Loyal Legion of Loggers and Lumbermen

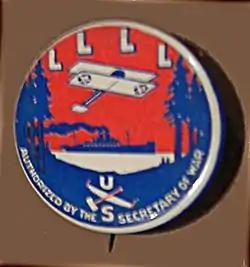
Pinback button issued by the so-called "Four L", The plane and ship signified the ostensible end uses of Pacific Northwest wood.

The Loyal Legion of Loggers and Lumbermen (LLLL), commonly known as the "Four L" (4L), was a company union found in the United States during World War I in 1917 by the War Department as a counter to the Industrial Workers of the World.